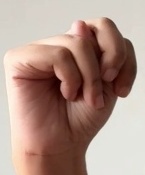
ASL sign: N